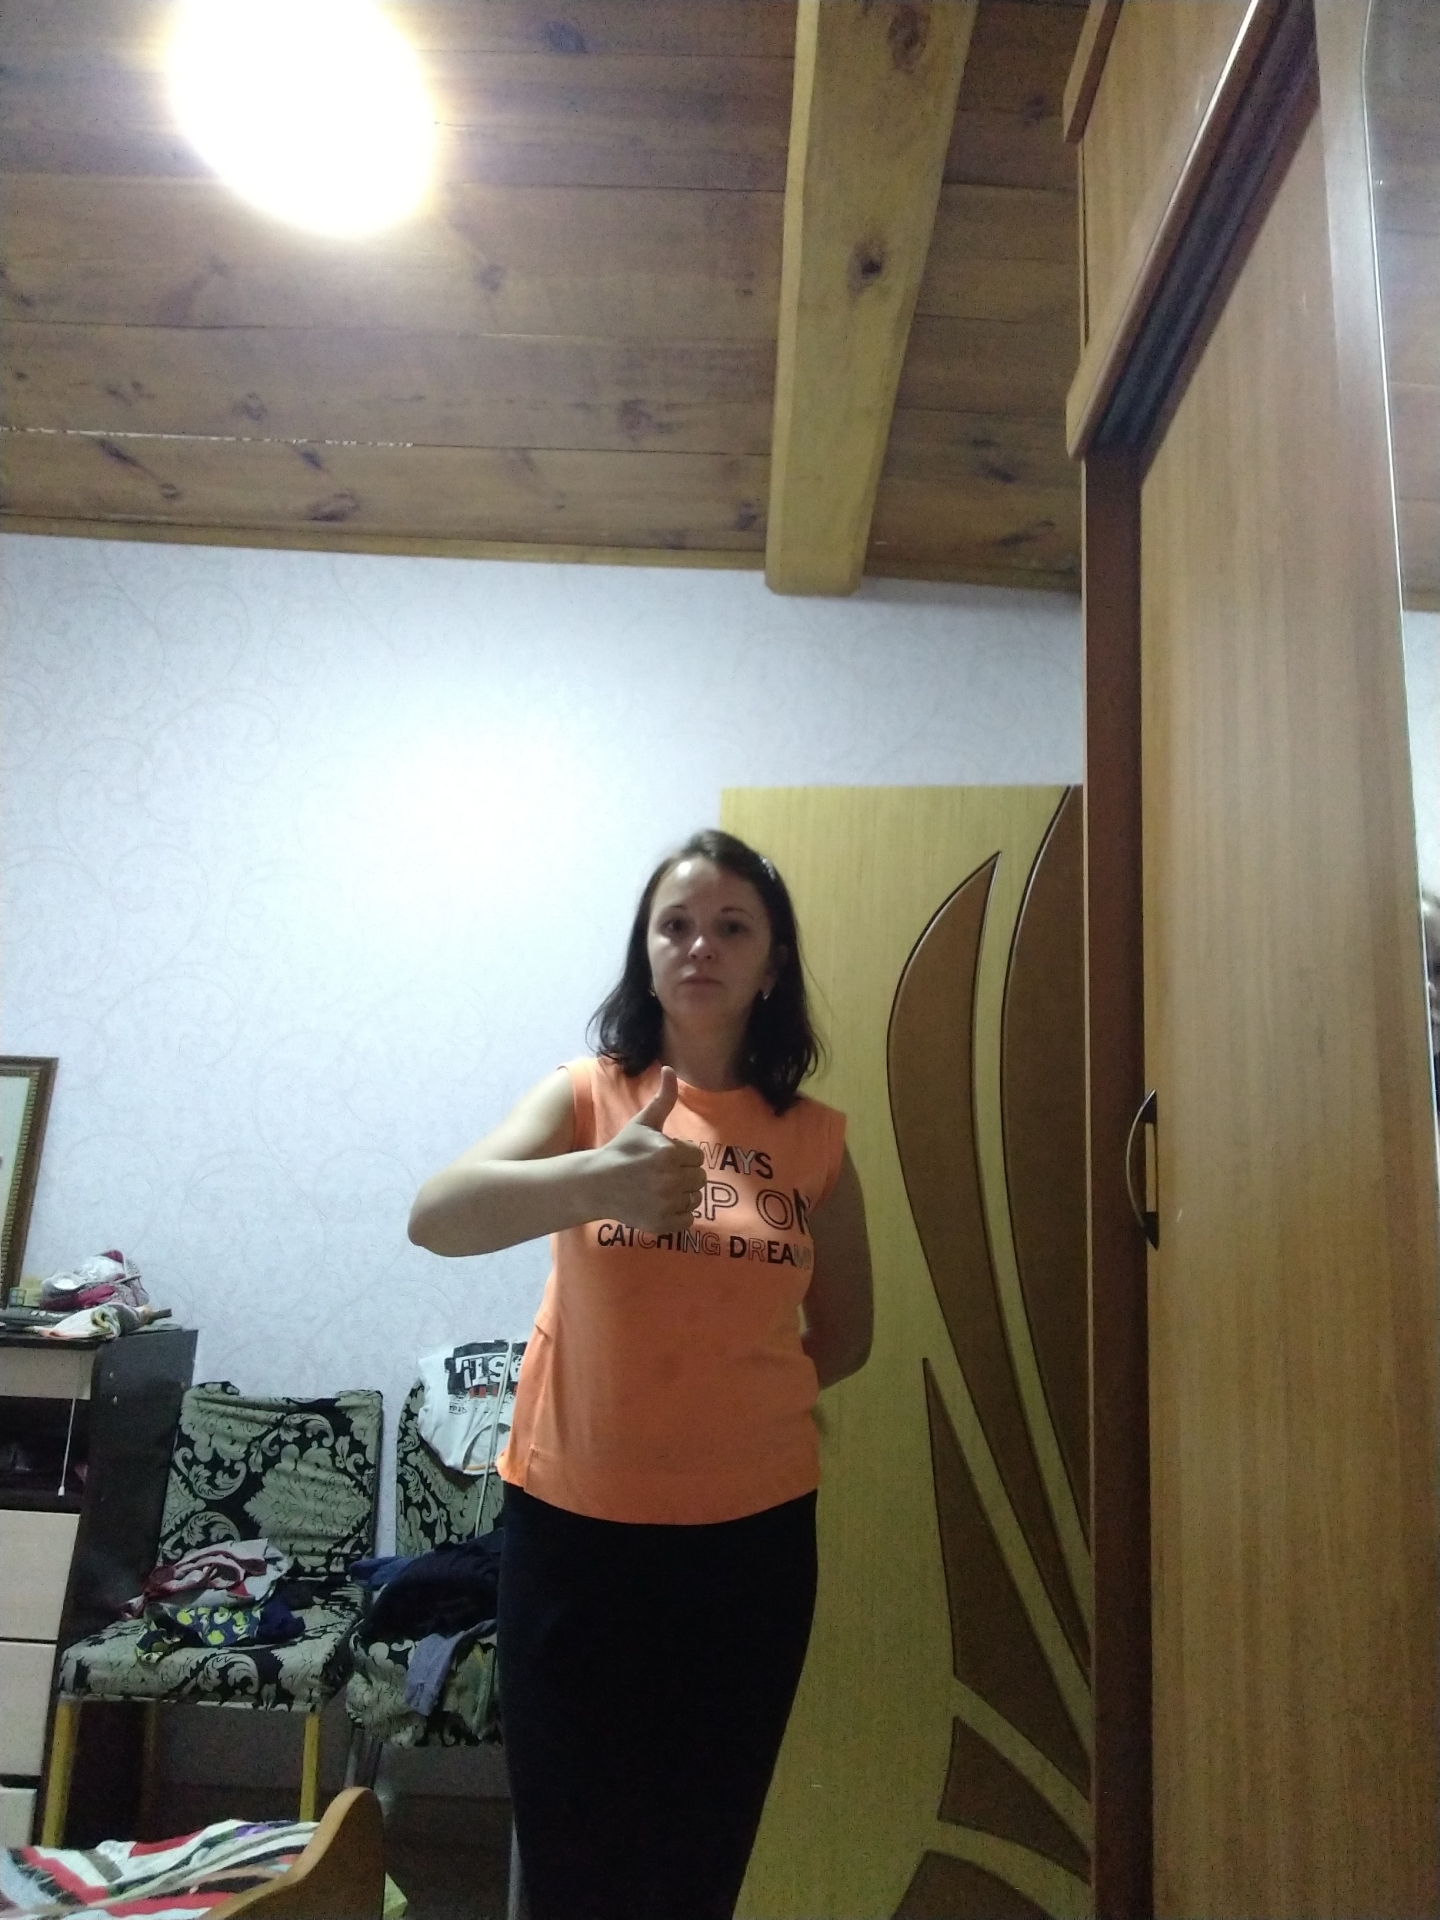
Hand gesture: like